Vanessa Hudgens

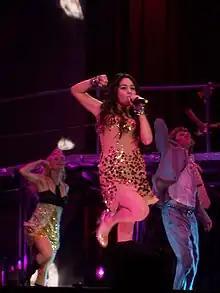
Hudgens in concert in January 2007

In January 2006, Hudgens played Gabriella Montez, one of the lead roles in the Disney Channel Original Movie "High School Musical". The film saw Hudgens portraying the new girl at high school who falls for the captain of the basketball team. The two later reveal a passion for singing, and audition for the school play together. Hudgens starred alongside Zac Efron and Ashley Tisdale, the former of which she was partnered up with during the auditioning process due to their "chemistry". It was Disney Channel's most-watched film that year with 7.7 million viewers in its premiere broadcast in the US, until August's premiere of "The Cheetah Girls 2", which achieved 8.1 million viewers.